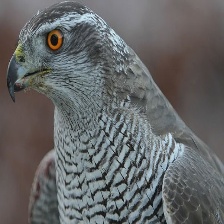
Species: NORTHERN GOSHAWK
Scientific name: ACCIPITER GENTILIS